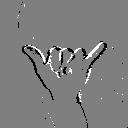
ASL letter: y